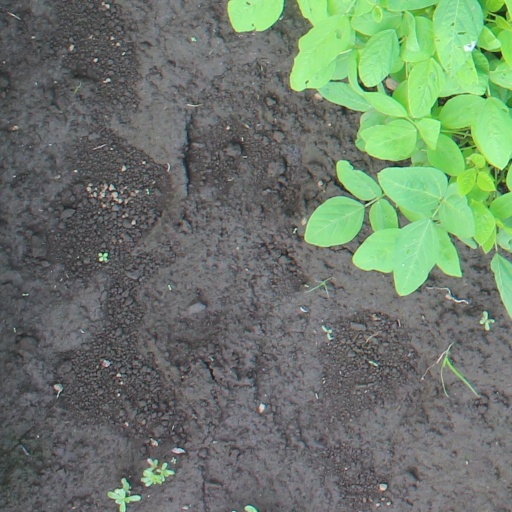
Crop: soybean